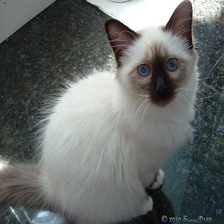
Species: cat
Breed: Birman